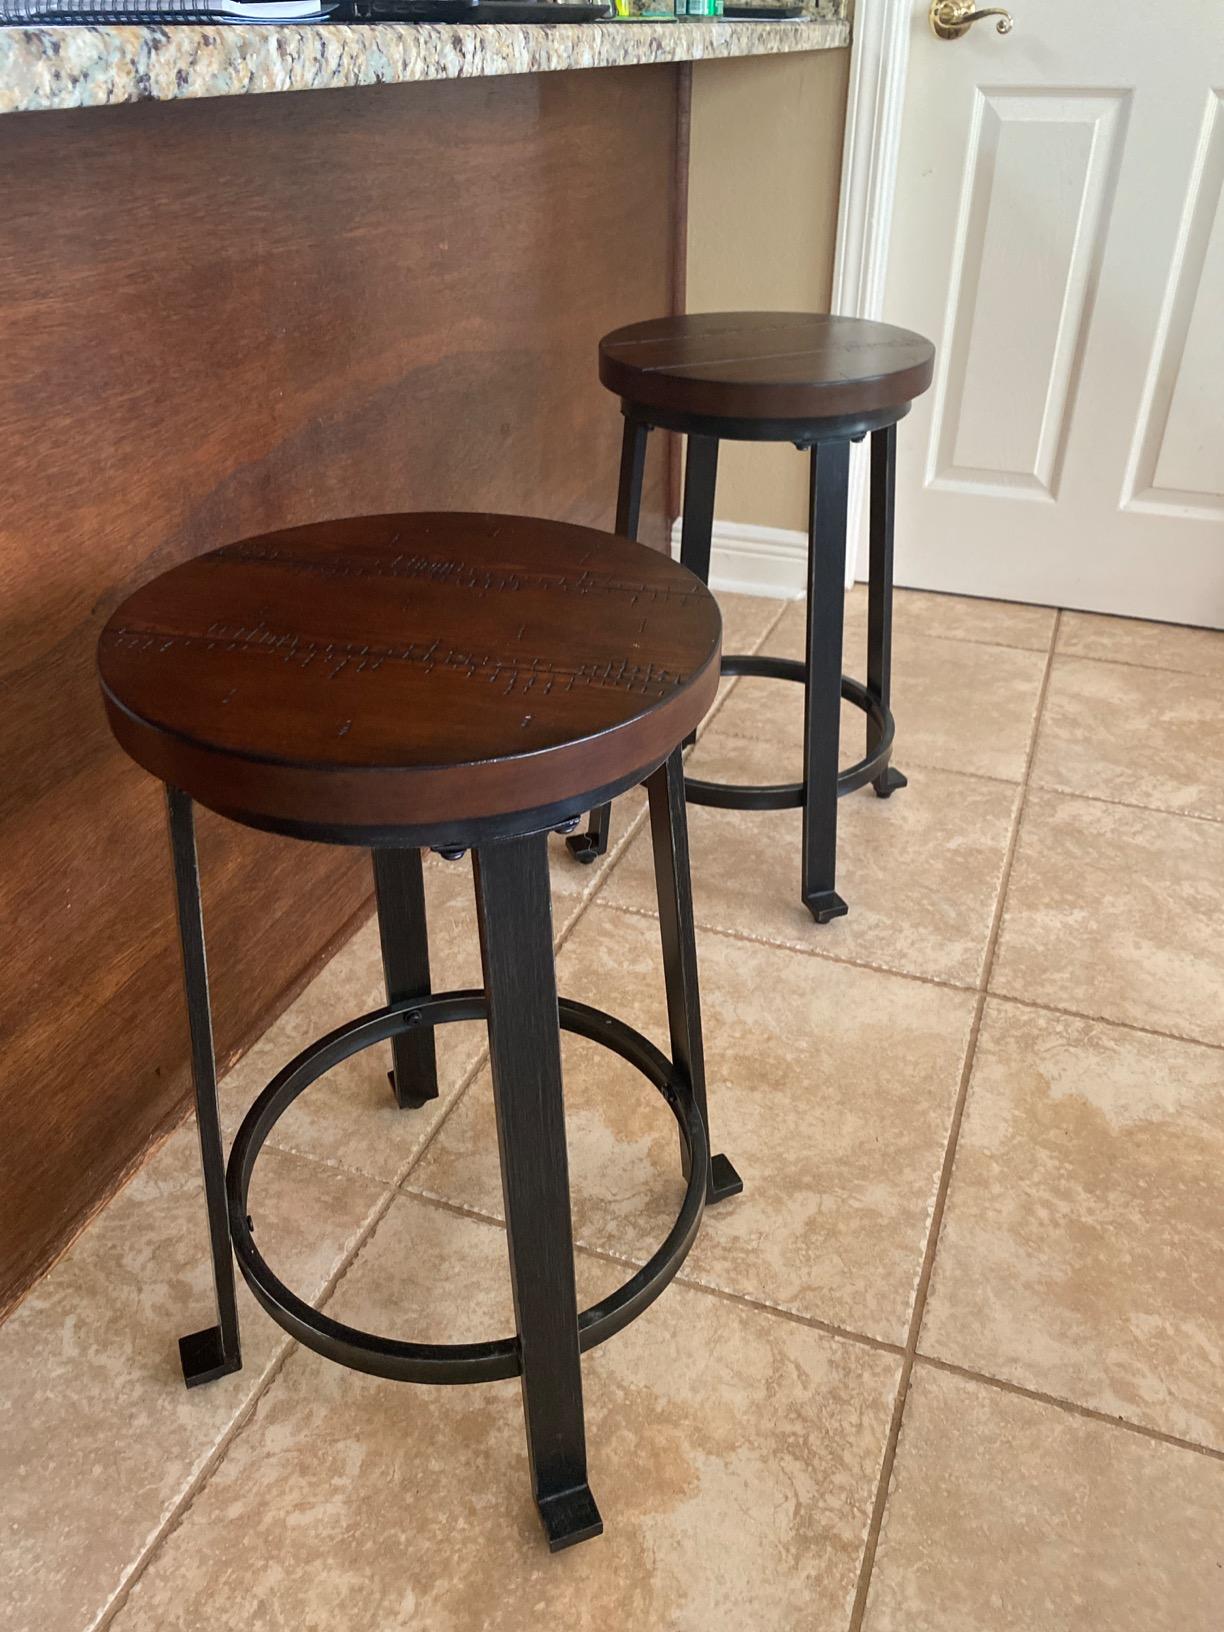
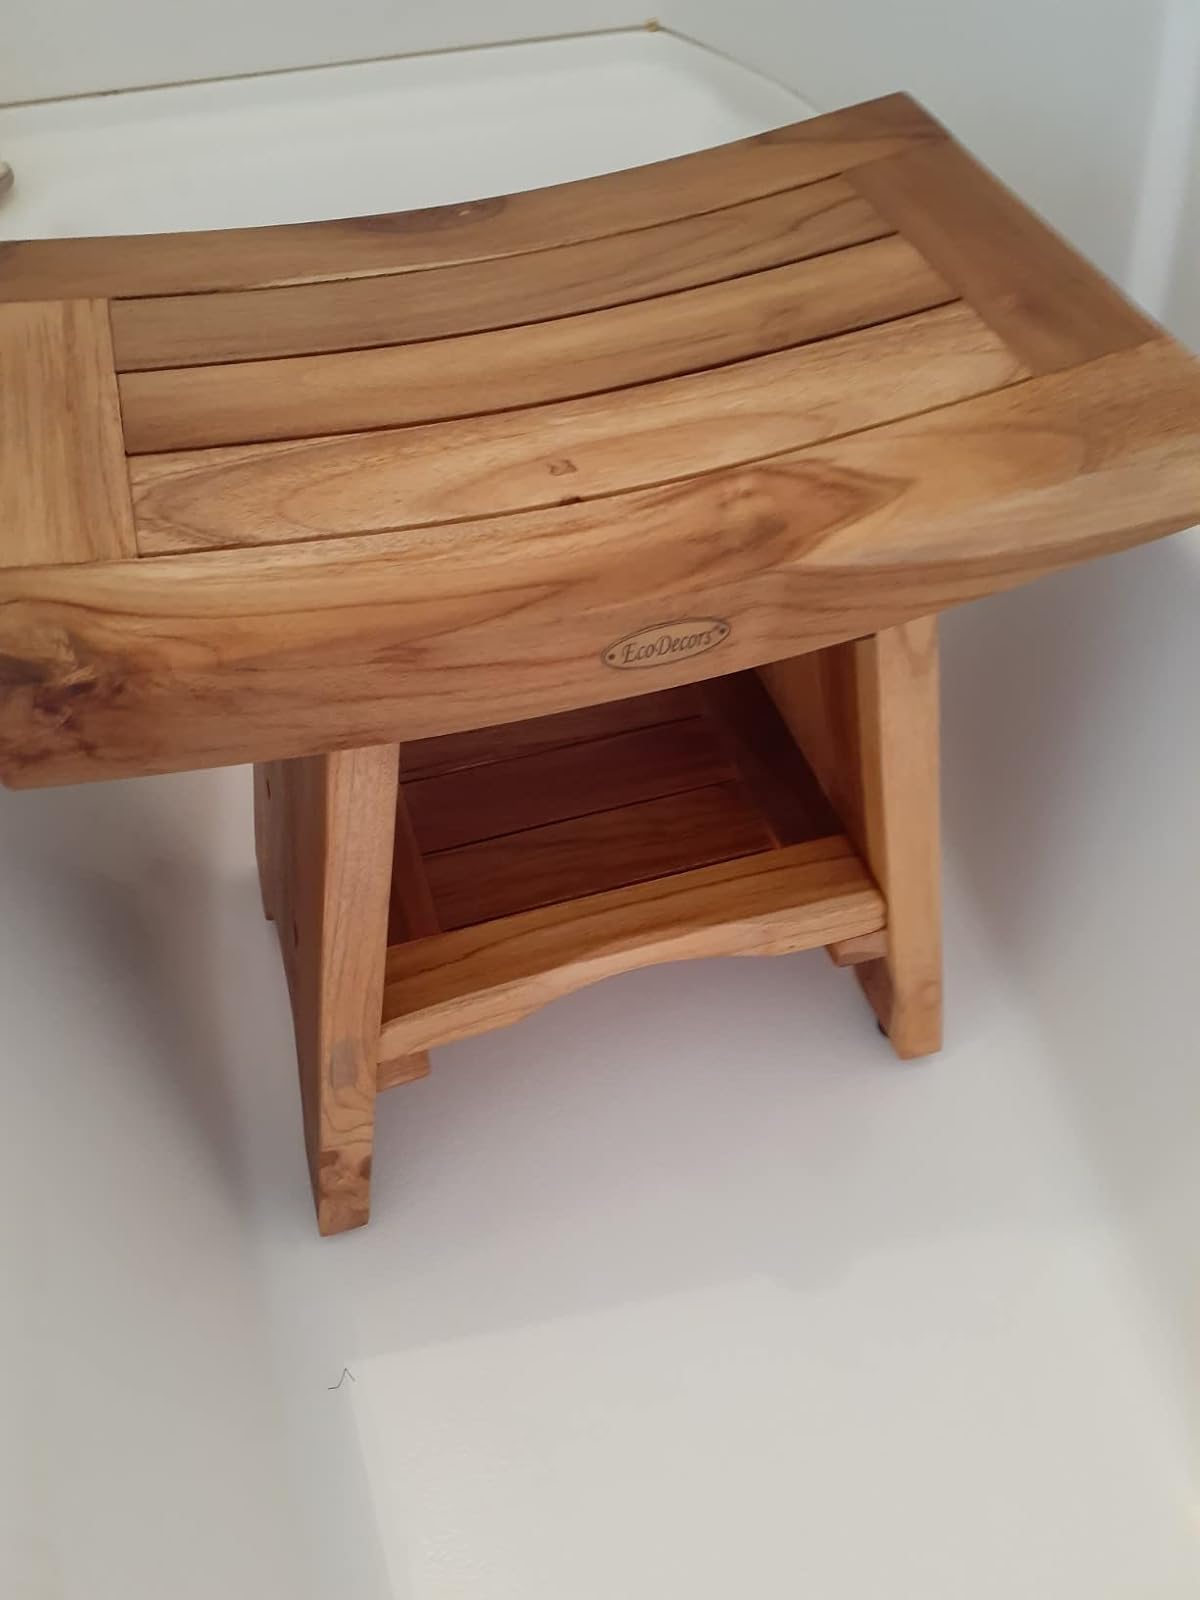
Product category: stool
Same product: no